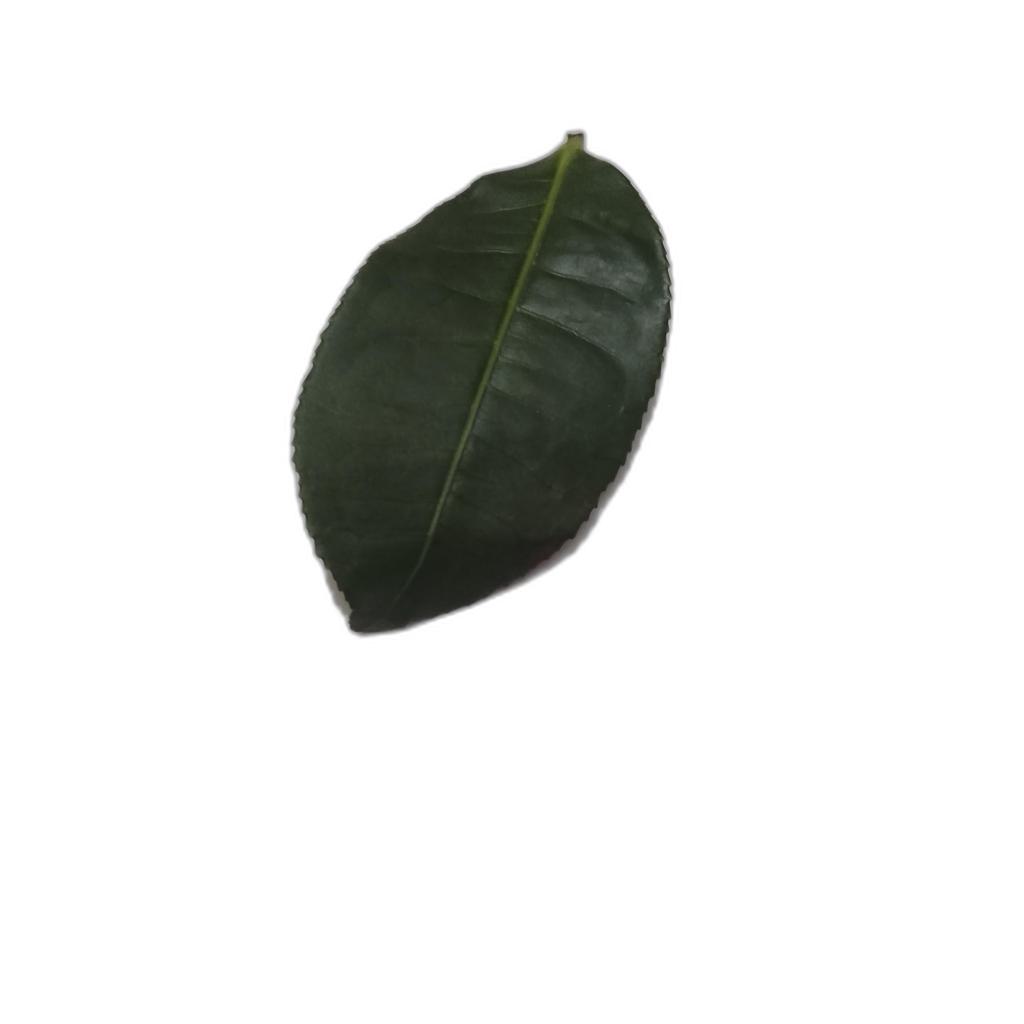
Label: Healthy